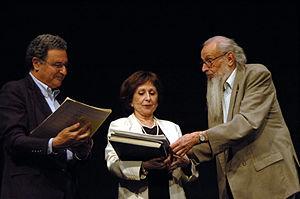
La Cinémathèque française recevant des partitions musicales d'Antoine Duhamel de ses propres mains pour l'ouverture de la rétrospective Mai 68.
Une partition de musique est un document qui porte la transcription d'une œuvre musicale. Cette transcription peut être faite avec plusieurs sortes de notations et sert à traduire les quatre caractéristiques du son musical :
Antoine Duhamel, né le 30 juillet 1925 à Valmondois dans le département de Seine-et-Oise et mort au même lieu le 10 septembre 2014, est un compositeur français, principalement de musique de films.